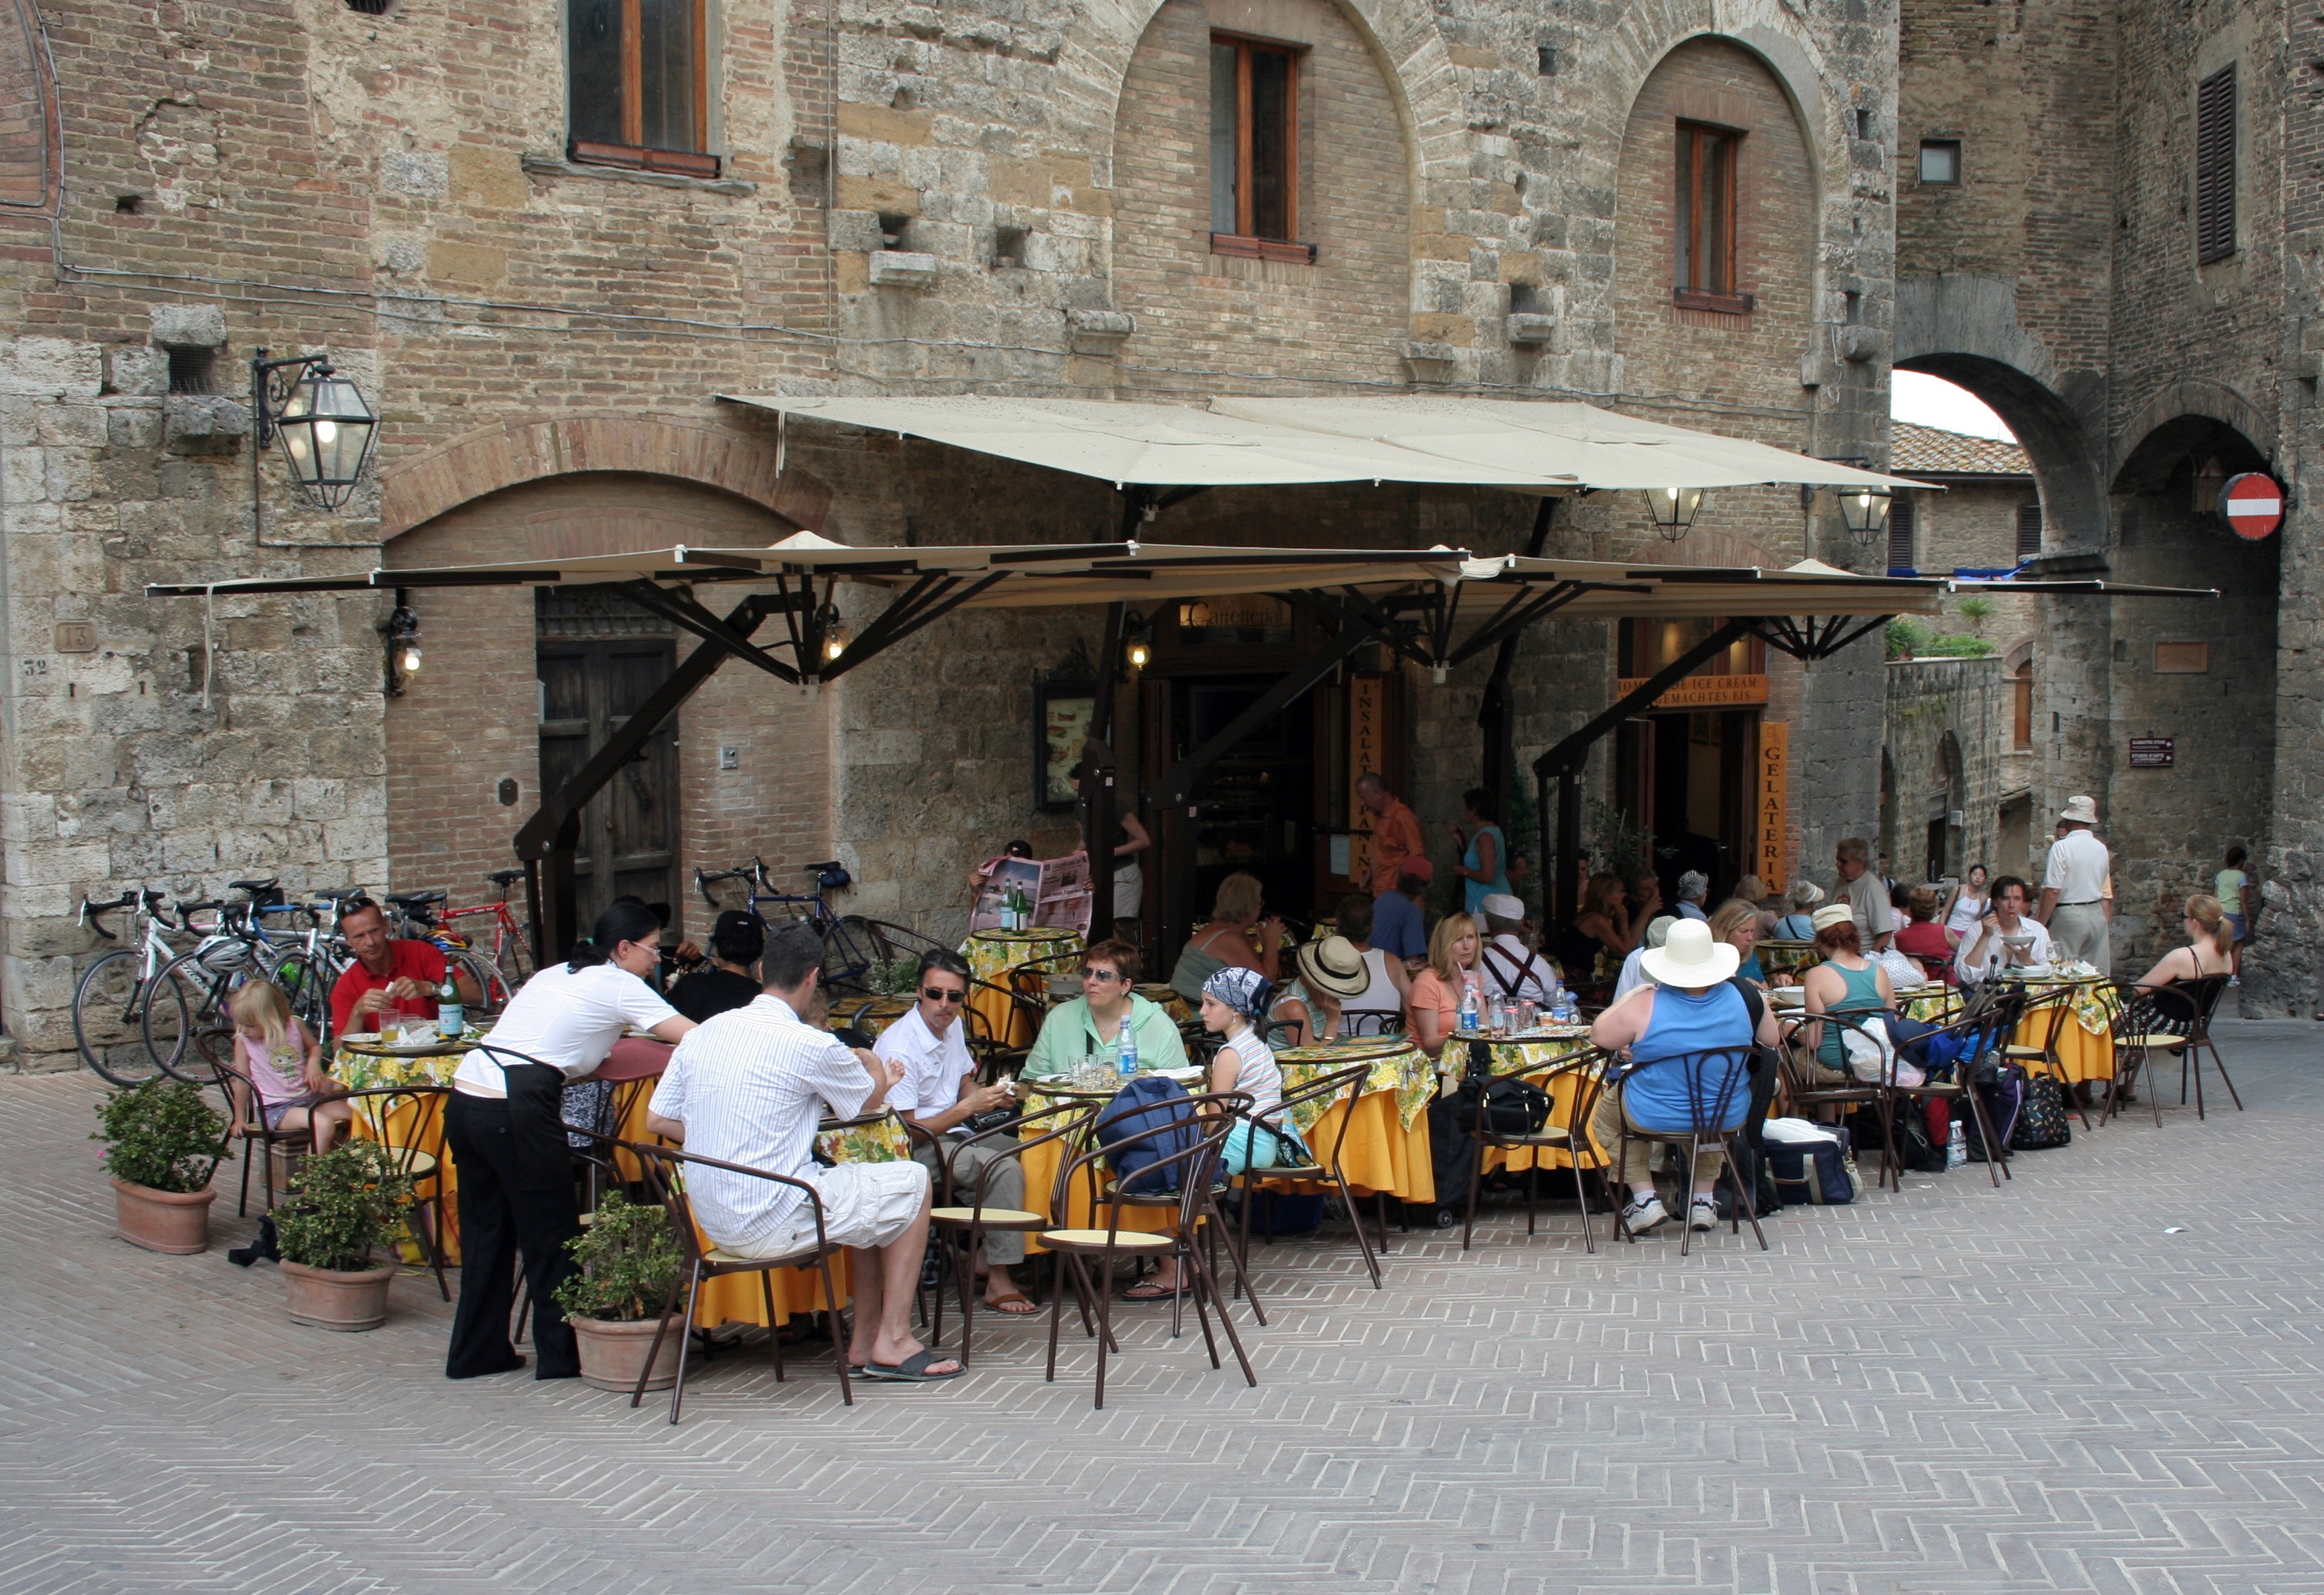
outdoor, cafe, road, street, town, restaurant, old, stone, village, italy, tuscany, market, tourism, lunch, tradition, italian, middle ages, human settlement